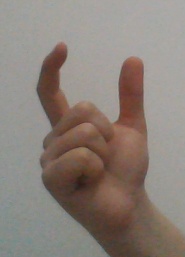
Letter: nun